Val Emmich

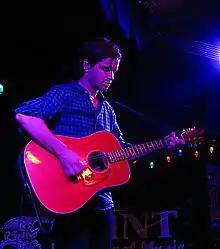
Emmich in 2012

Val Matthew Emmich (born 1979) is an American writer, singer-songwriter, and actor. He has had roles on HBO's "Vinyl", NBC's "30 Rock", Showtime's "The Big C", and ABC's "Ugly Betty". He is the author of "The New York Times" bestselling YA book "Dear Evan Hansen: The Novel" and the adult novel "The Reminders".